John Mowbray, 3rd Duke of Norfolk

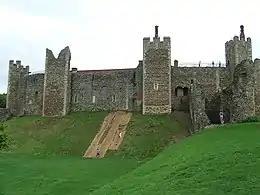
Framlingham Castle, still remarkably preserved in 2008, was Mowbray's East Anglian headquarters, from where he directed many of the attacks on his rivals and opponents.

In August 1436 Mowbray accompanied the Duke of Gloucester on a campaign to relieve Calais, then under siege by Philip the Good, Duke of Burgundy. The expedition, in which Mowbray provided a contingent, was "one of the largest English armies assembled during the fifteenth century." The campaign was a success, and Burgundy was forced to withdraw. On 13 September that year, Mowbray received livery of his inheritance, and immediately began a busy period devoted to royal service. In 1437, possibly because of Gloucester's patronage, Mowbray was appointed Warden of the Eastern March for a one-year term. He had little experience of the north of England, yet was paid wartime wages of £5,000 to campaign against the Scots.